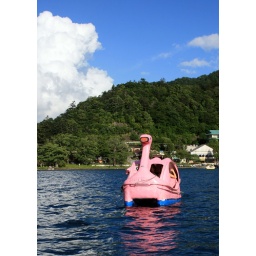
pink duck in the lake